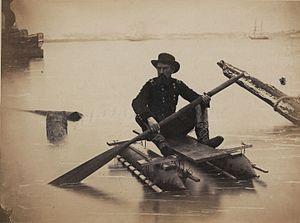
L'United States Military Railroad est une agence dépendant du War Department, créée pendant la guerre de Sécession pour gérer le ravitaillement et le transport des armées nordistes en campagne au moyen des chemins de fer. Cette organisation est créée en 1862. Son champ d'action privilégié fut en fait le réseau ferroviaire confédéré après que l'Union eut dès 1862 porté l'essentiel de son effort militaire en territoire ennemi. L'impact déterminant sur le cours de la guerre et l'efficacité reconnue de cette organisation est liée à l'action remarquable du colonel Herman Haupt.
La guerre de Sécession fut le premier conflit qui vit l'usage intensif du chemin de fer à des fins militaires, préfigurant le rôle clé qu'il sera appelé par la suite à jouer dans la Guerre franco-prussienne de 1870, la Guerre des Boers et surtout la Première Guerre mondiale.